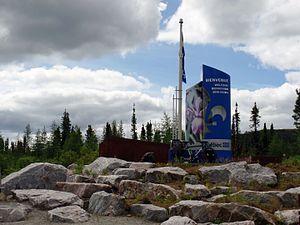
Route 389 à la frontière entre le Québec et Terre-Neuve et Labrador
La route 389 est une route régionale québécoise située sur la rive nord du fleuve Saint-Laurent. Elle dessert la région administrative de la Côte-Nord. C'est la plus longue route secondaire du Québec et c'est aussi la seule route provinciale québécoise à se rendre au-delà du 51ᵉ parallèle.